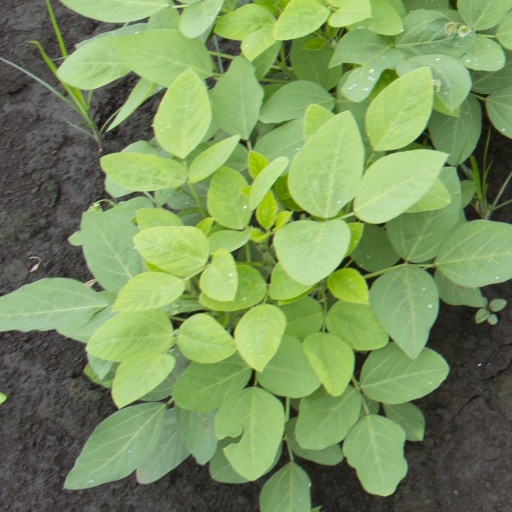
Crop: soybean